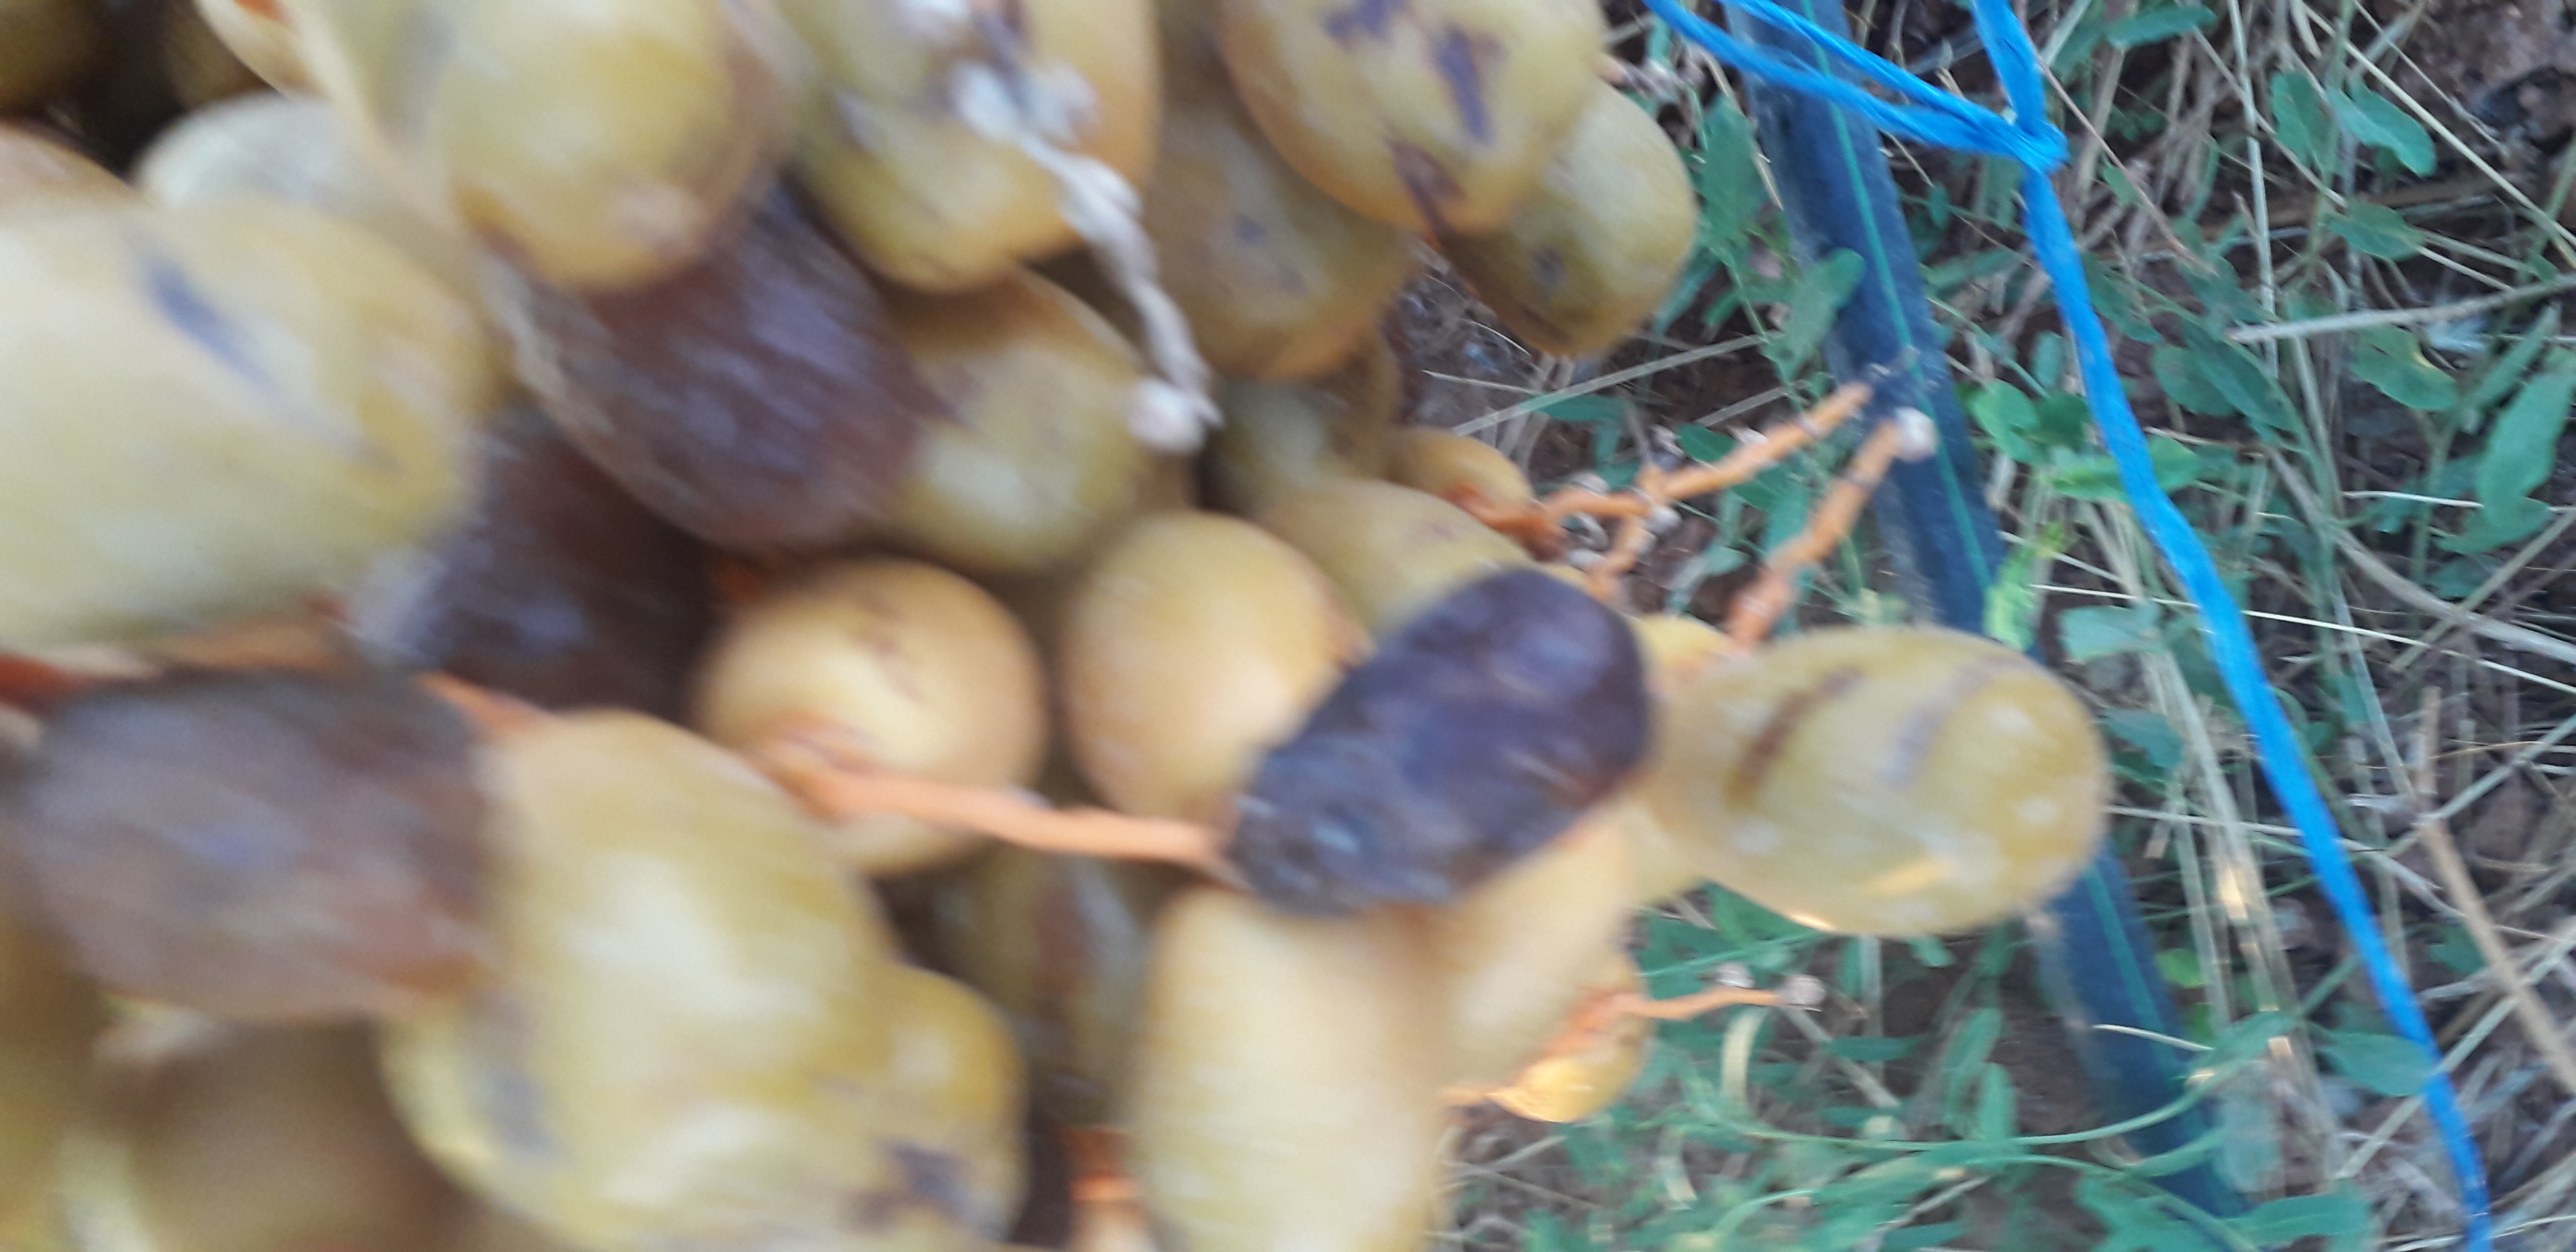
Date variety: Boufagous